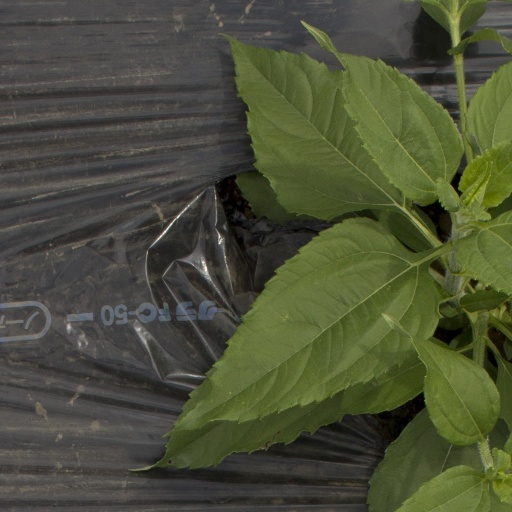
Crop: Jerusalem artichoke